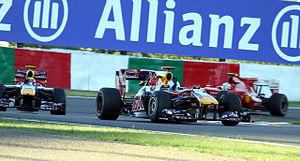
Le Grand Prix automobile du Japon 2010, disputé sur le Circuit de Suzuka le 10 octobre 2010, est la vingt-sixième édition du Grand Prix, la 836ᵉ course du championnat du monde de Formule 1 courue depuis 1950 et la seizième manche du championnat 2010.